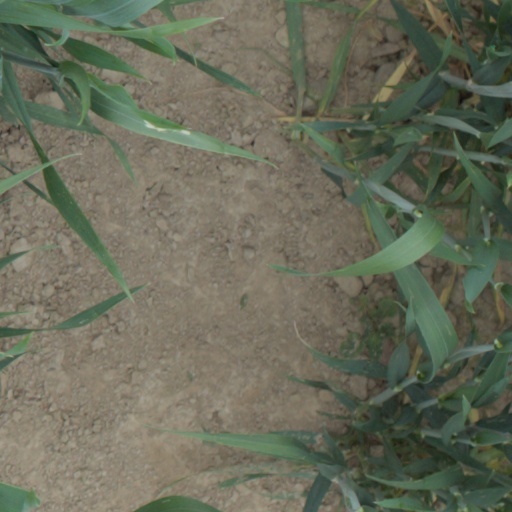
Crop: wheat